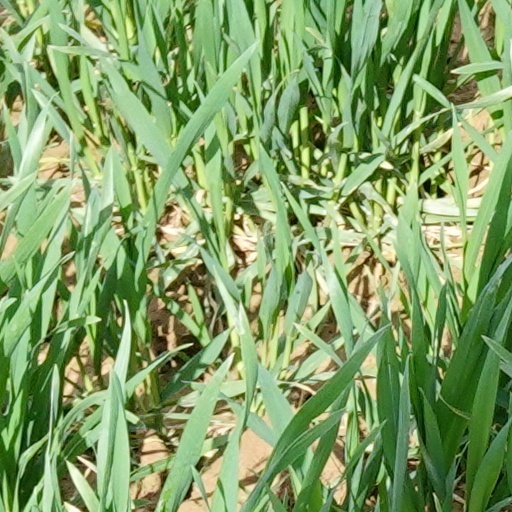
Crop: wheat